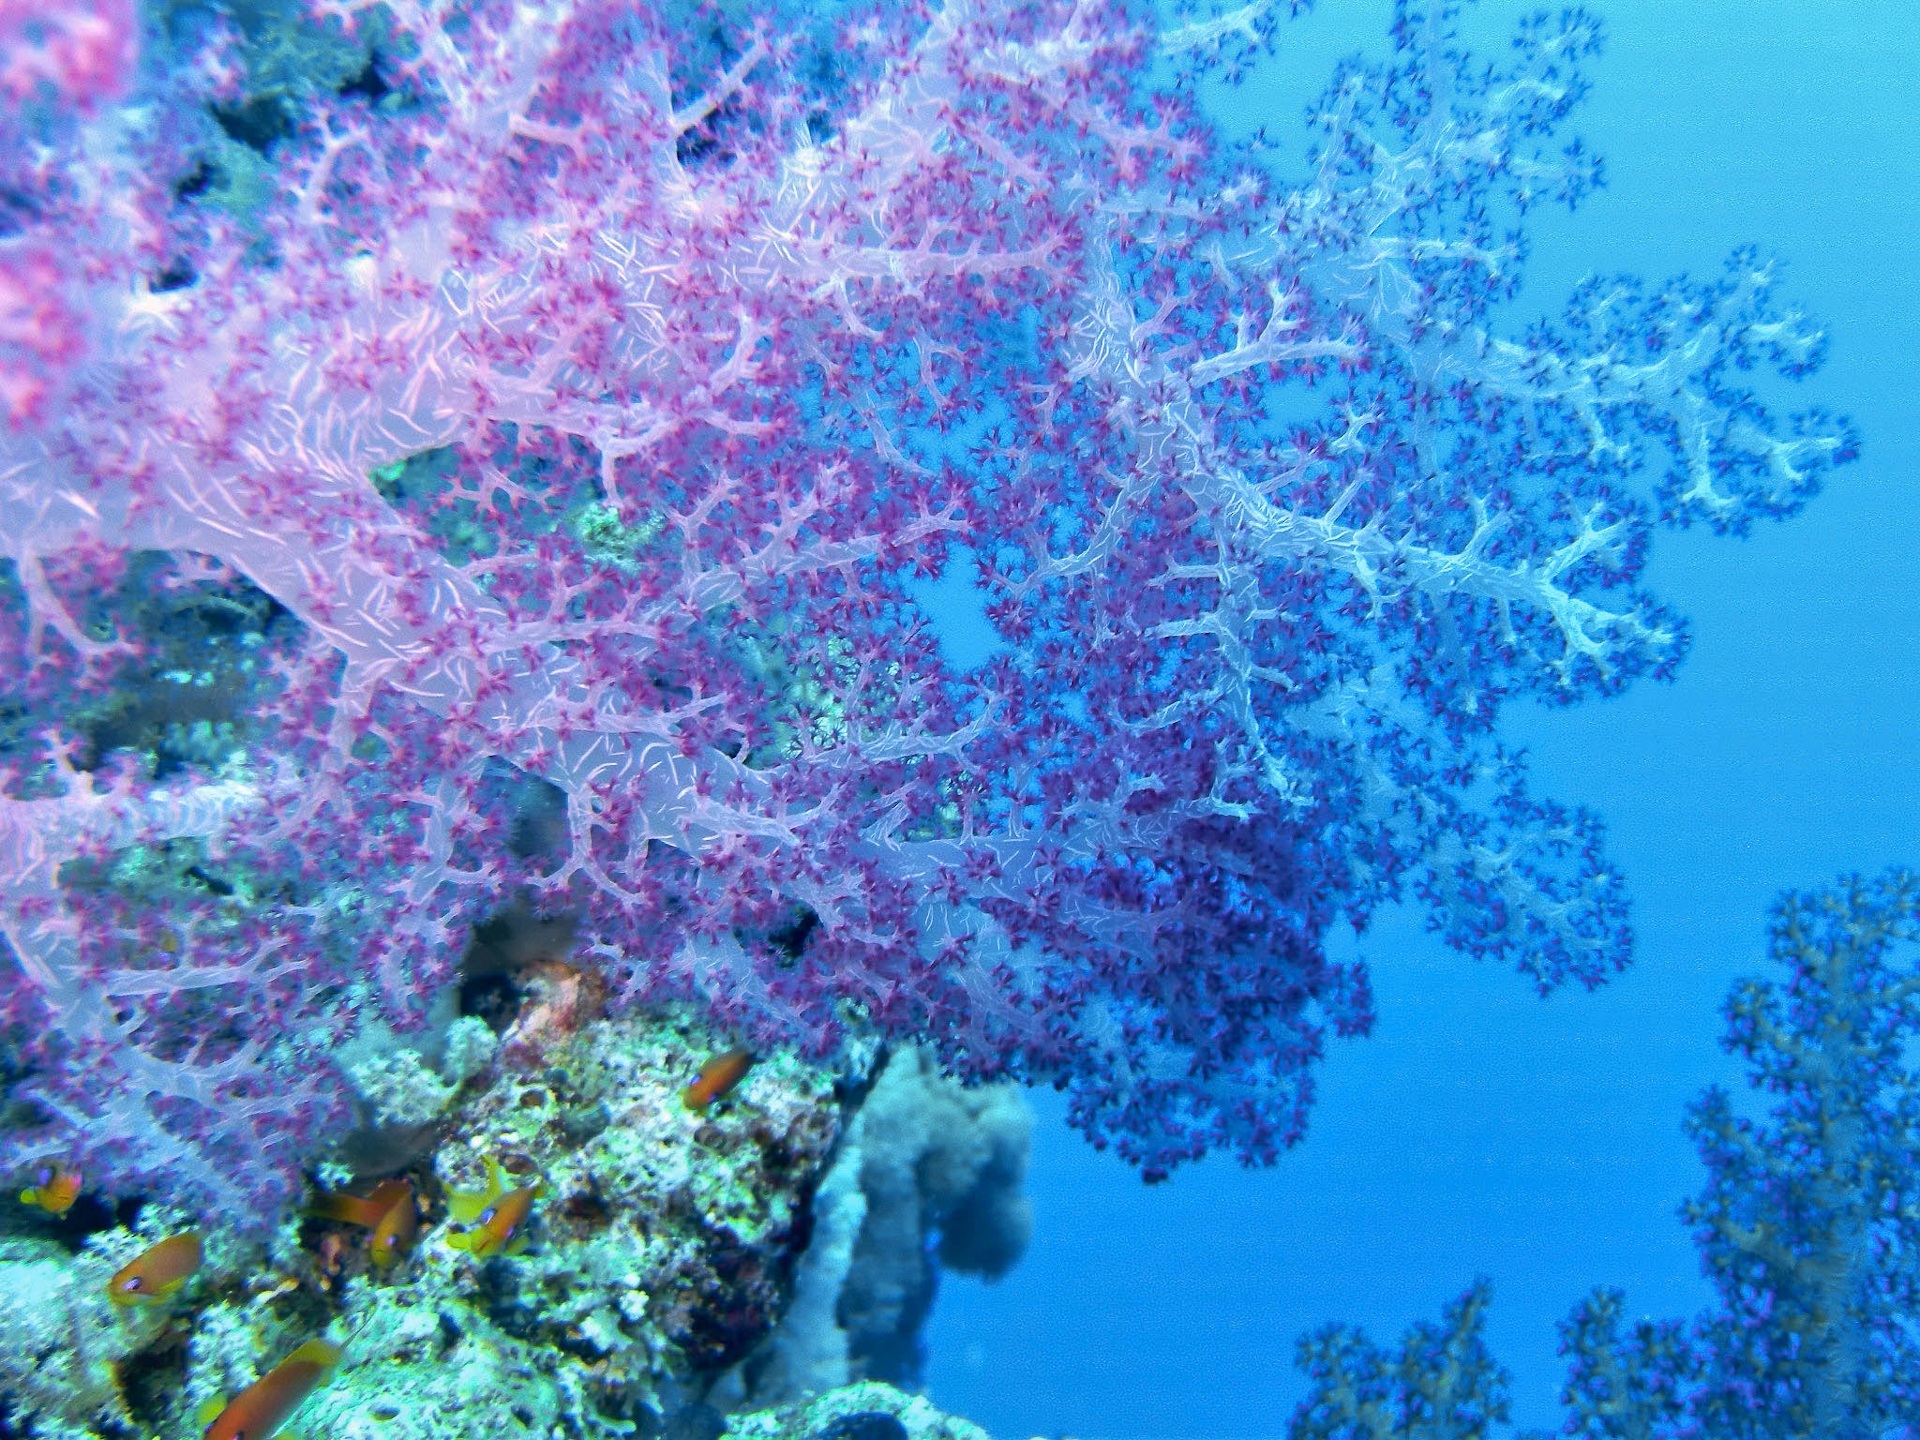
sea, underwater, biology, coral, coral reef, invertebrate, reef, colors, depth, habitat, ecosystem, red sea, organism, natural environment, marine biology, coral reef fish, marine invertebrates